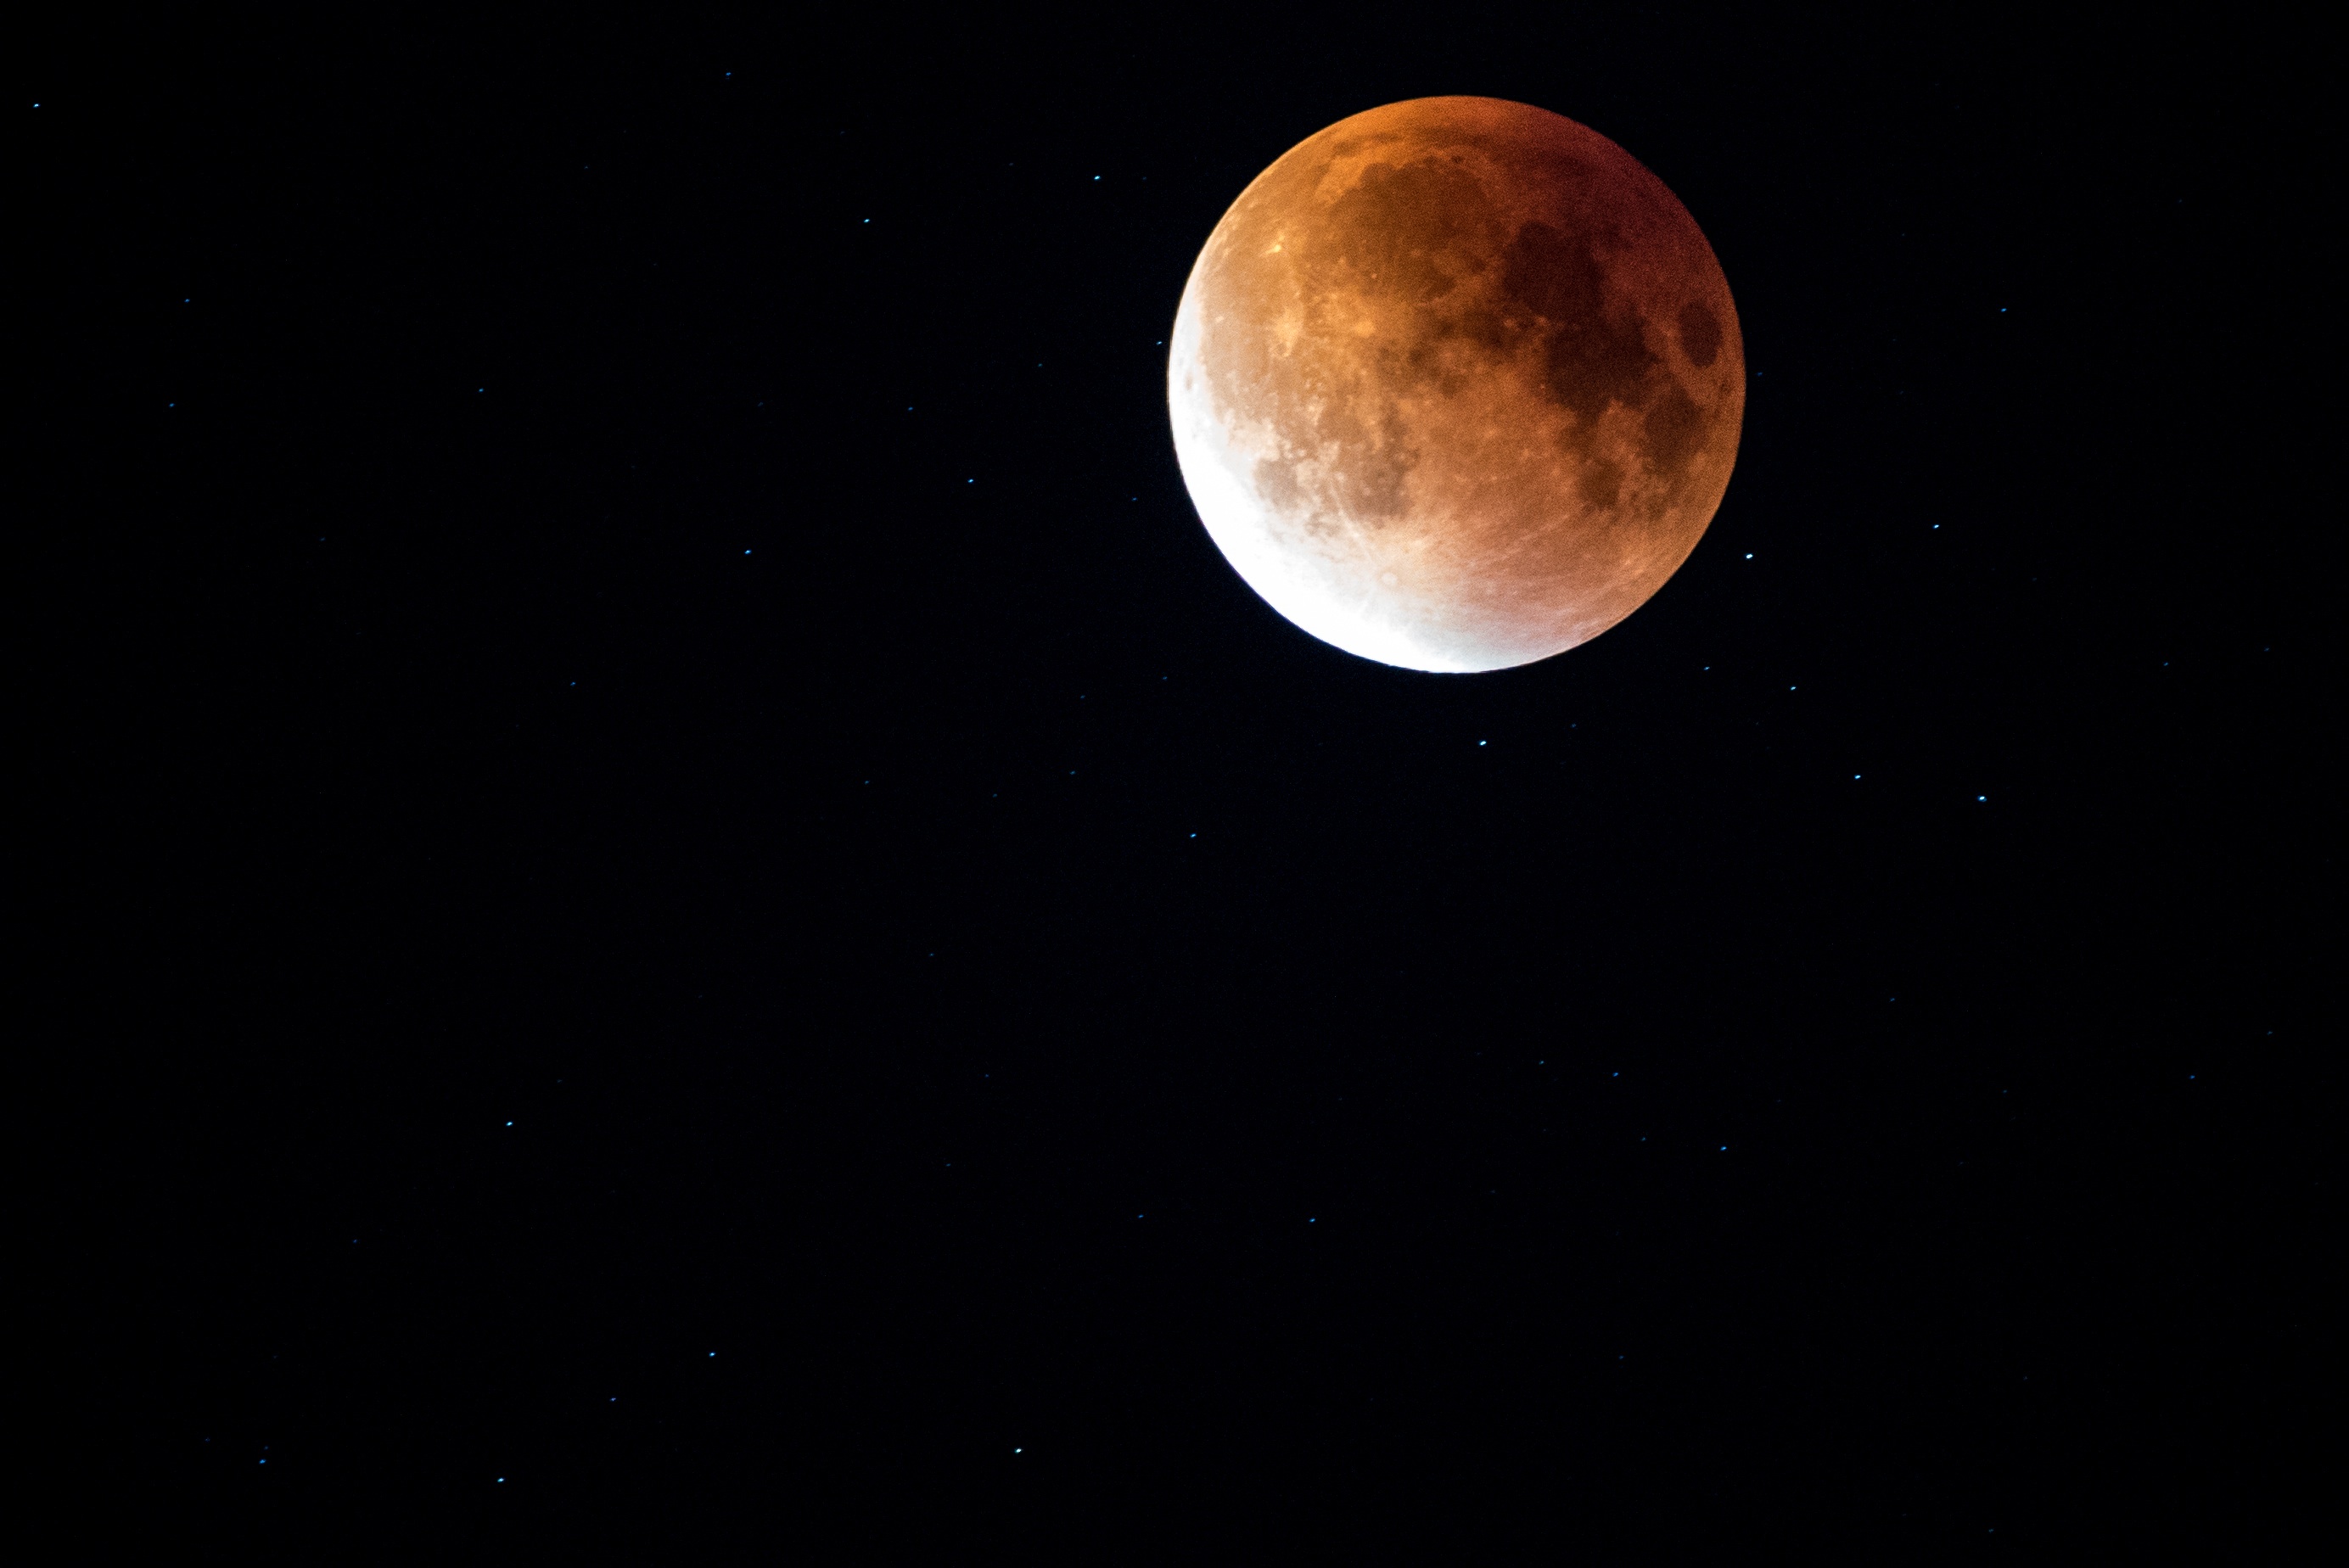
sky, night, atmosphere, moon, outer space, astronomy, stars, astronomical object